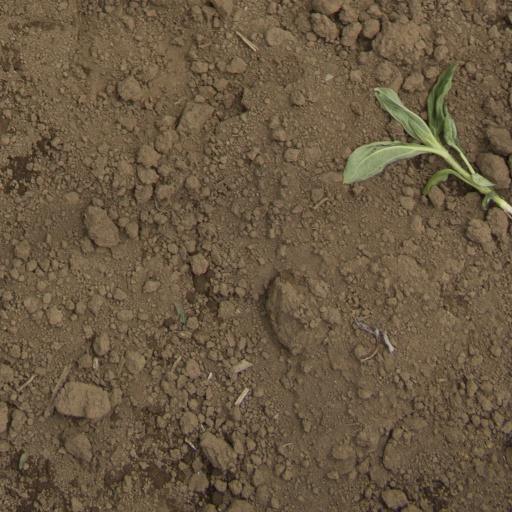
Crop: Jerusalem artichoke